Strawberry Fields (2011 film)

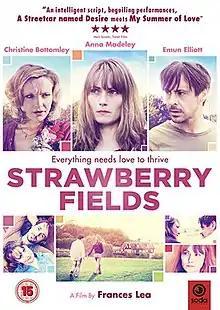
Film poster

Strawberry Fields is a 2011 psychological drama film directed by Frances Lea and starring Anna Madeley, Emun Elliott, and Christine Bottomley. It is set in the Kent countryside of England during the summer fruit picking season. It was filmed entirely on location in Kent county, and the background reflects the extensive fruit growing economy of Kent (sometimes called the Garden of England).